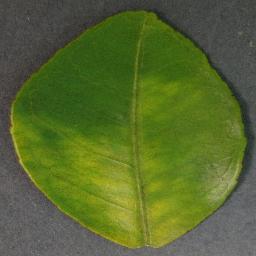
Label: Orange___Haunglongbing_(Citrus_greening)